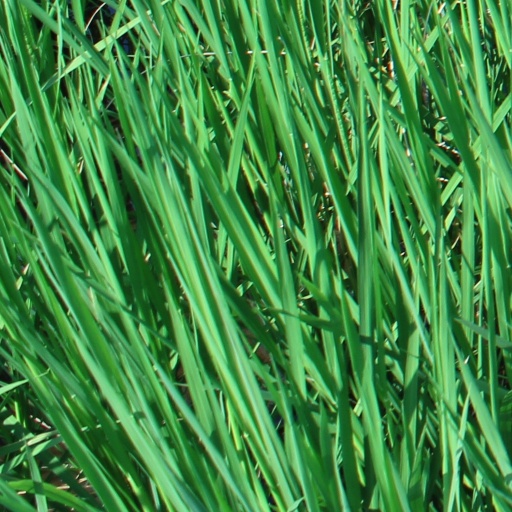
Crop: rice